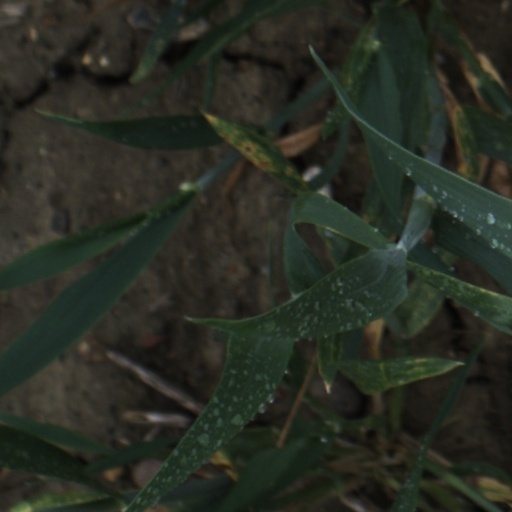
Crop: wheat